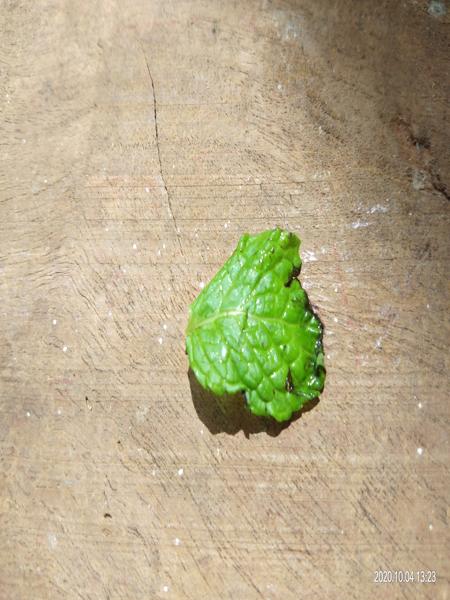
Plant: Mint